La traviata

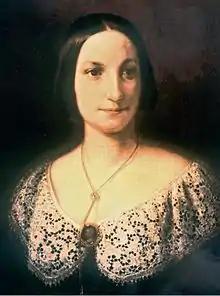
Fanny Salvini-Donatelli, the first Violetta

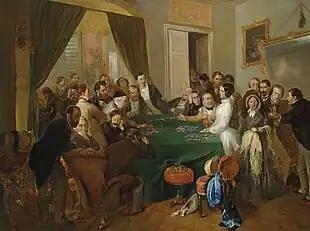
Scene 1: Party (attrib. Carl d'Unker)

Violetta Valéry, a famed courtesan, throws a lavish party at her Paris salon to celebrate her recovery from an illness. Gastone, a viscount, has brought with him a friend, Alfredo Germont, a young bourgeois from a provincial family who has long adored Violetta from afar. While walking to the salon, Gastone tells Violetta that Alfredo loves her, and that while she was ill, he came to her house every day. Alfredo joins them, admitting the truth of Gastone's remarks.